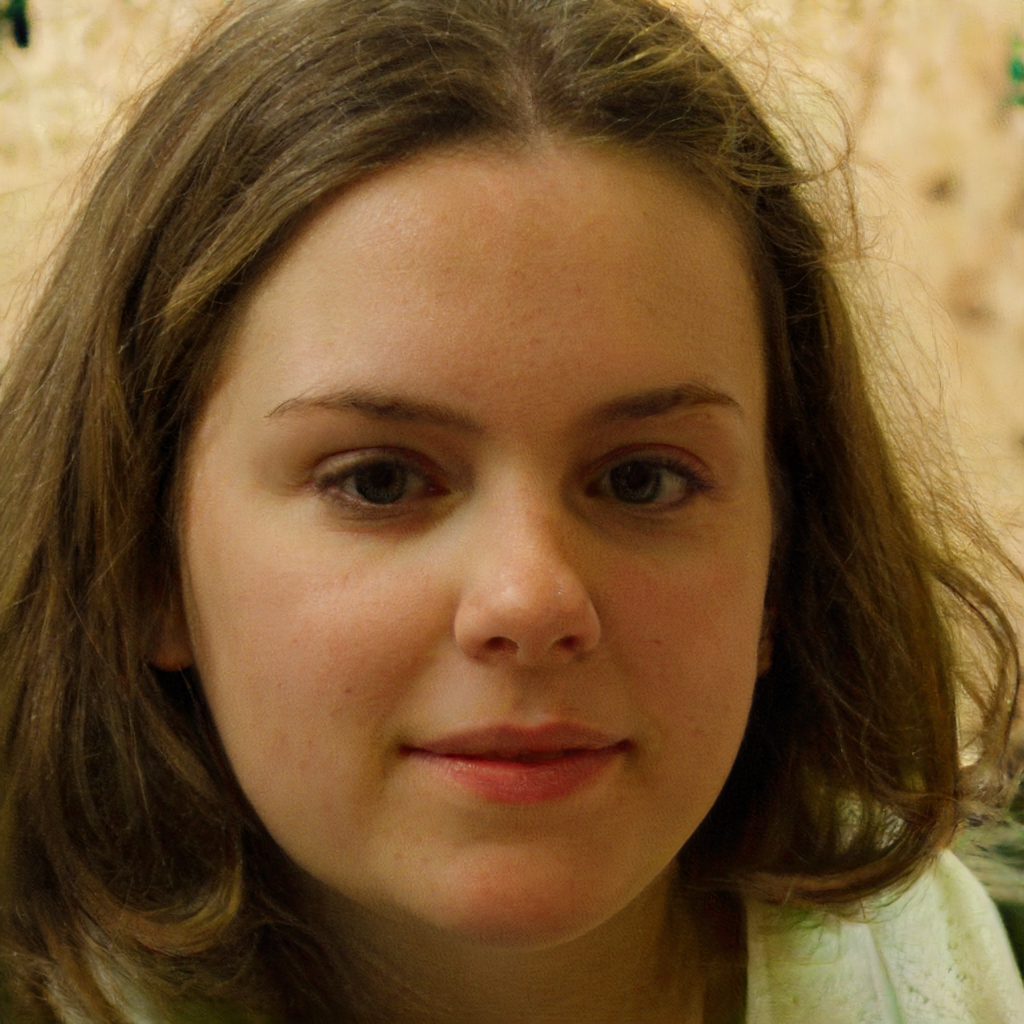
Label: Colored